Hans Richter (footballer)

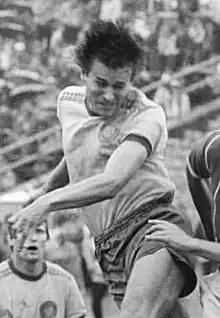
Richter in 1986

Hans Richter (14 September 1959 – 25 March 2023) was a German footballer who played as a forward.